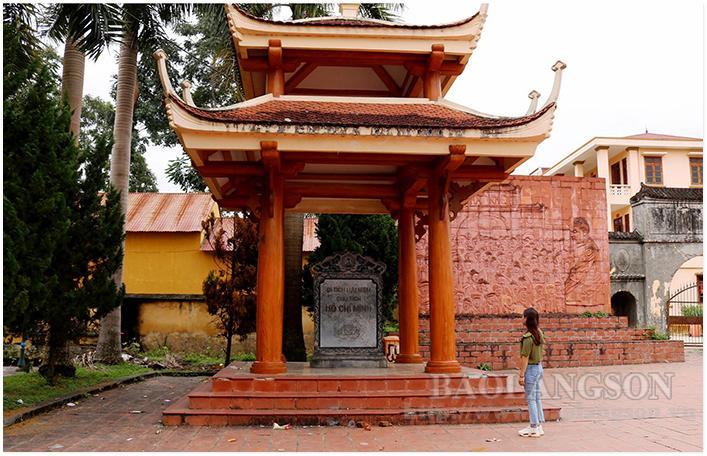
có một tấm bia xuất hiện ở trong khu miếu thờ